Silvio Berlusconi

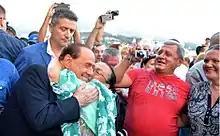
Berlusconi among the crowd during his trip in Crimea, 2015

On 5 April 2009, at the EU-US summit in Prague Berlusconi proposed an eight-point road map to accelerate the Euro-Atlantic integration of the western Balkans. During that summit the Italian Foreign Minister Franco Frattini urged his European colleagues to send "visible and concrete" signs to the countries concerned (Serbia, Kosovo, Bosnia, Montenegro, Croatia, Macedonia, and Albania).